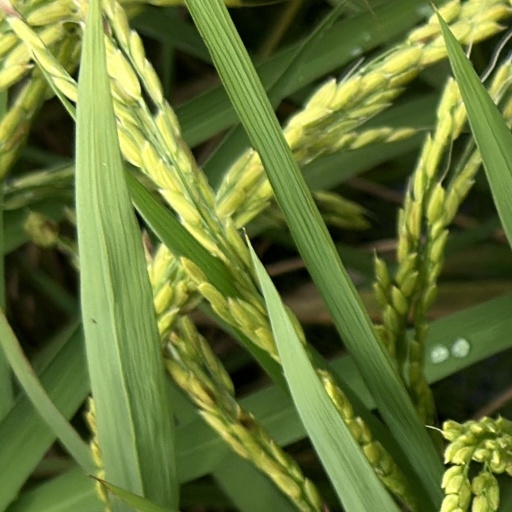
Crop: rice